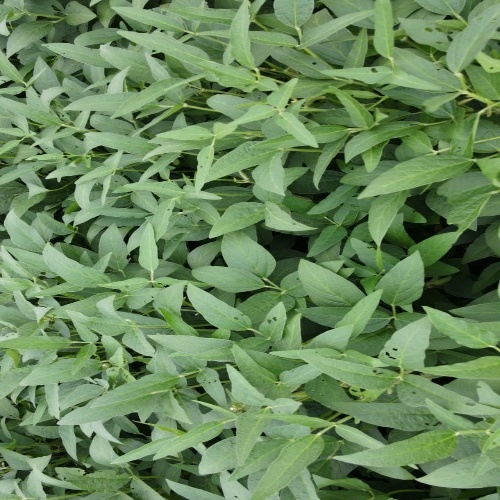
Label: Diabrotica_speciosa